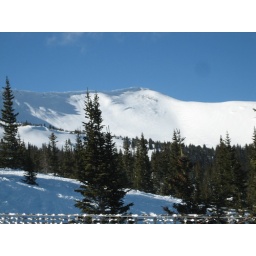
Sunny, busy Saturday with blue sky and highs in the 20s.  Busy, sunny, Saturday with highs in 20s.  Busy, sunny, Saturday with highs in 20s.